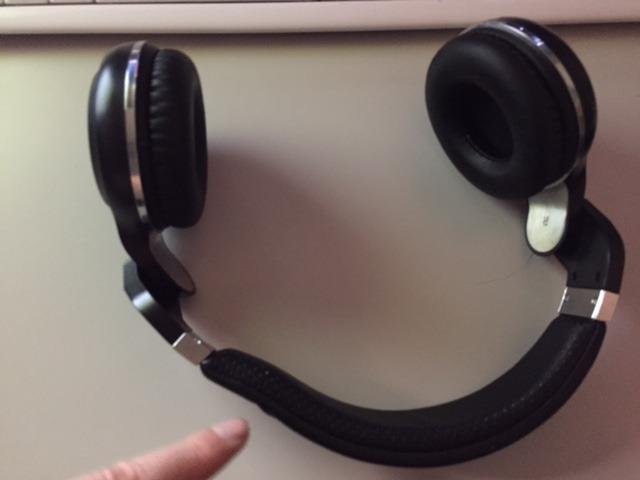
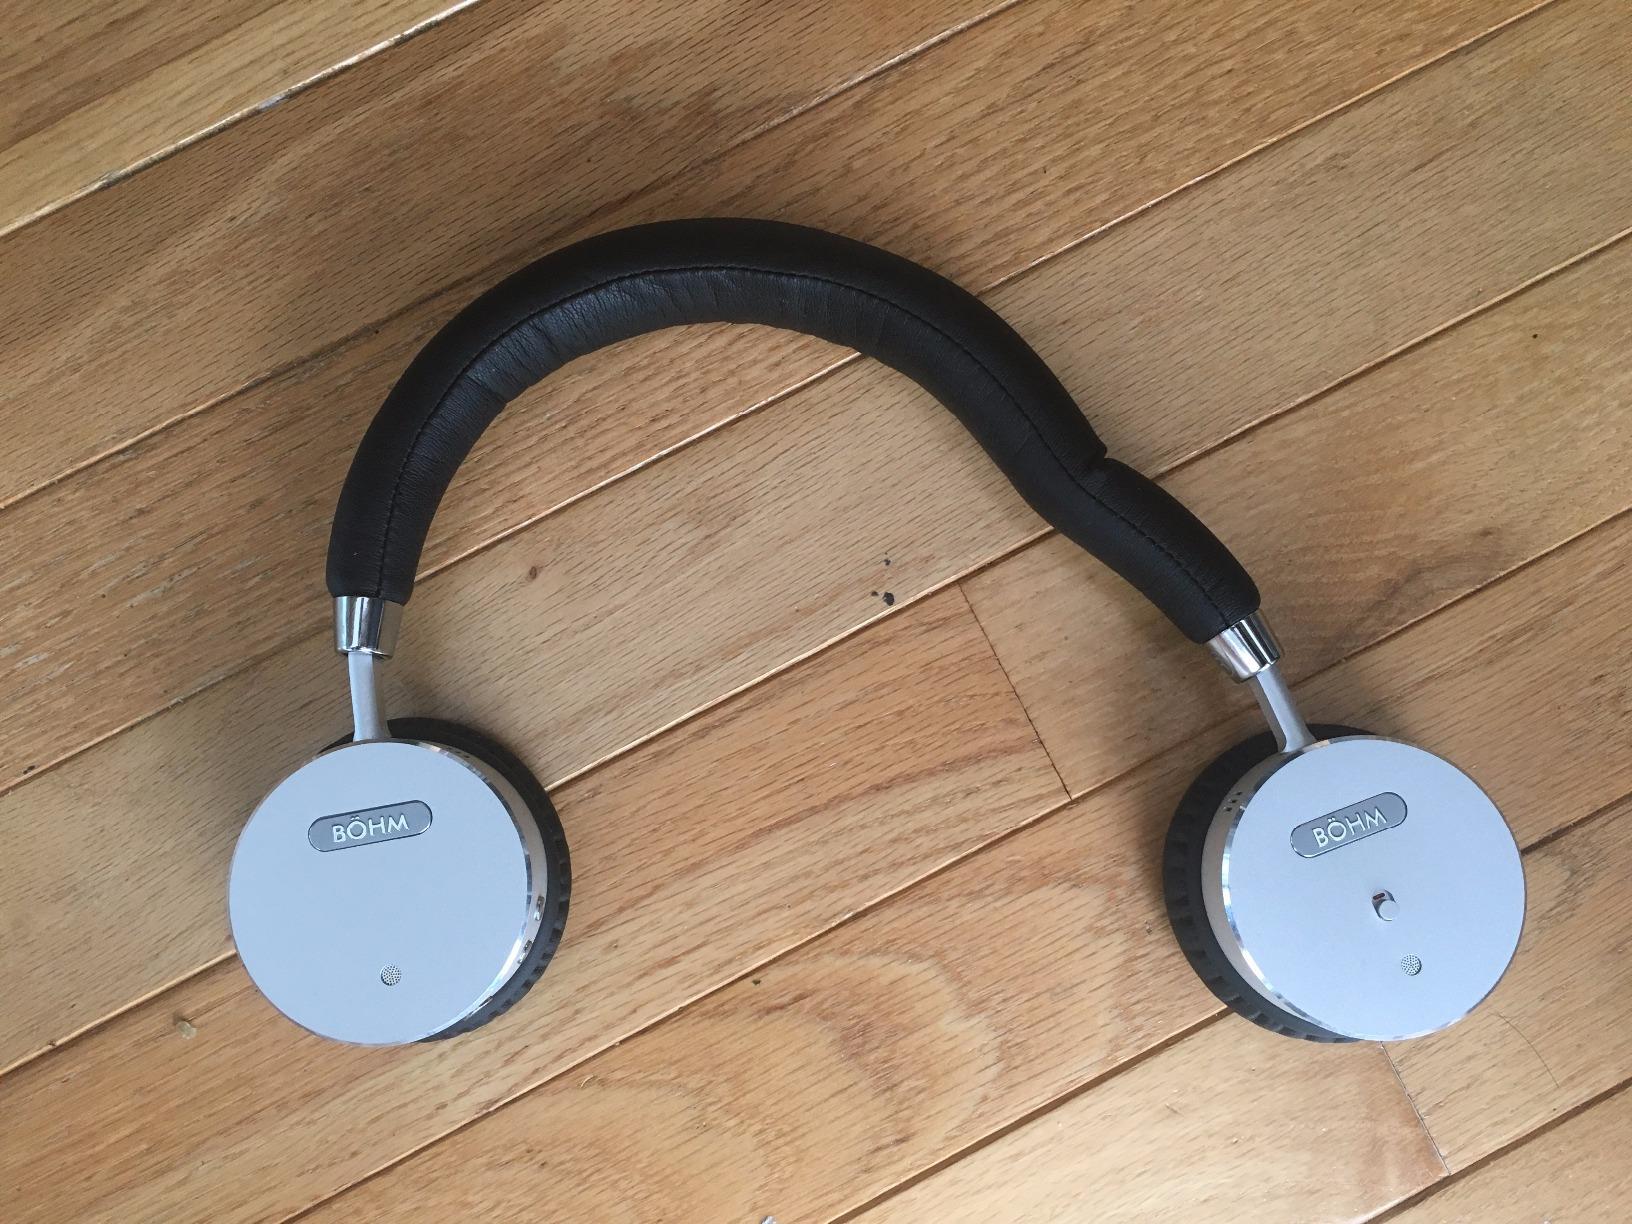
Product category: headphones
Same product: no